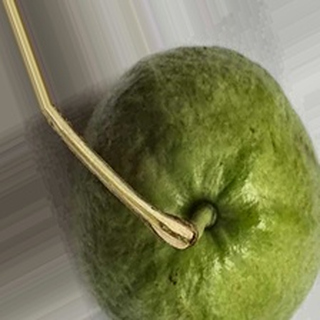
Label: healthy_guava